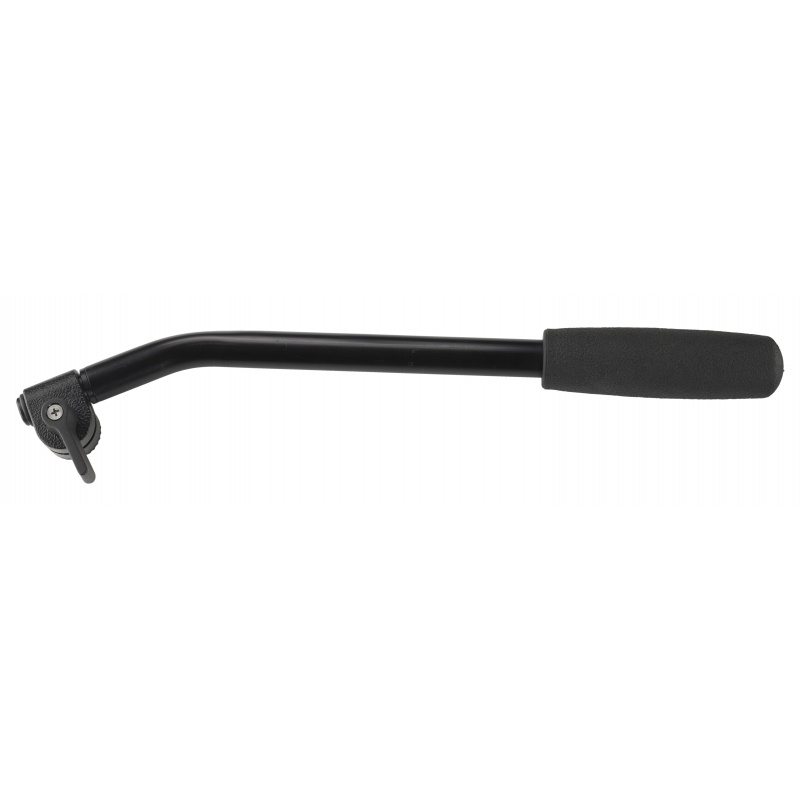
Poignée pour têtes fluides Série Air
Longueur: 390mm Poids: 250g
Brand: Miller
Category: Cameras & Optics > Camera & Optic Accessories > Tripod & Monopod Accessories > Tripod Handles